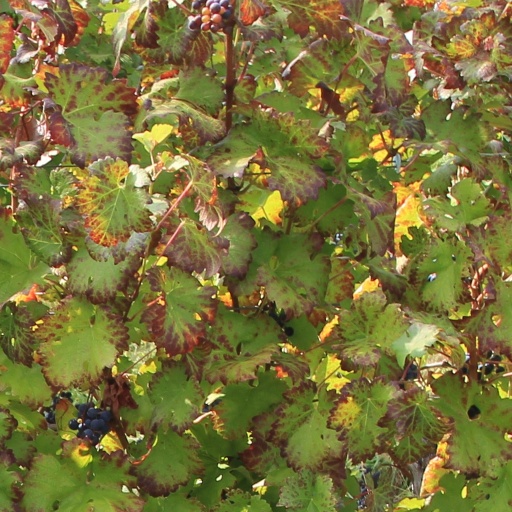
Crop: grape